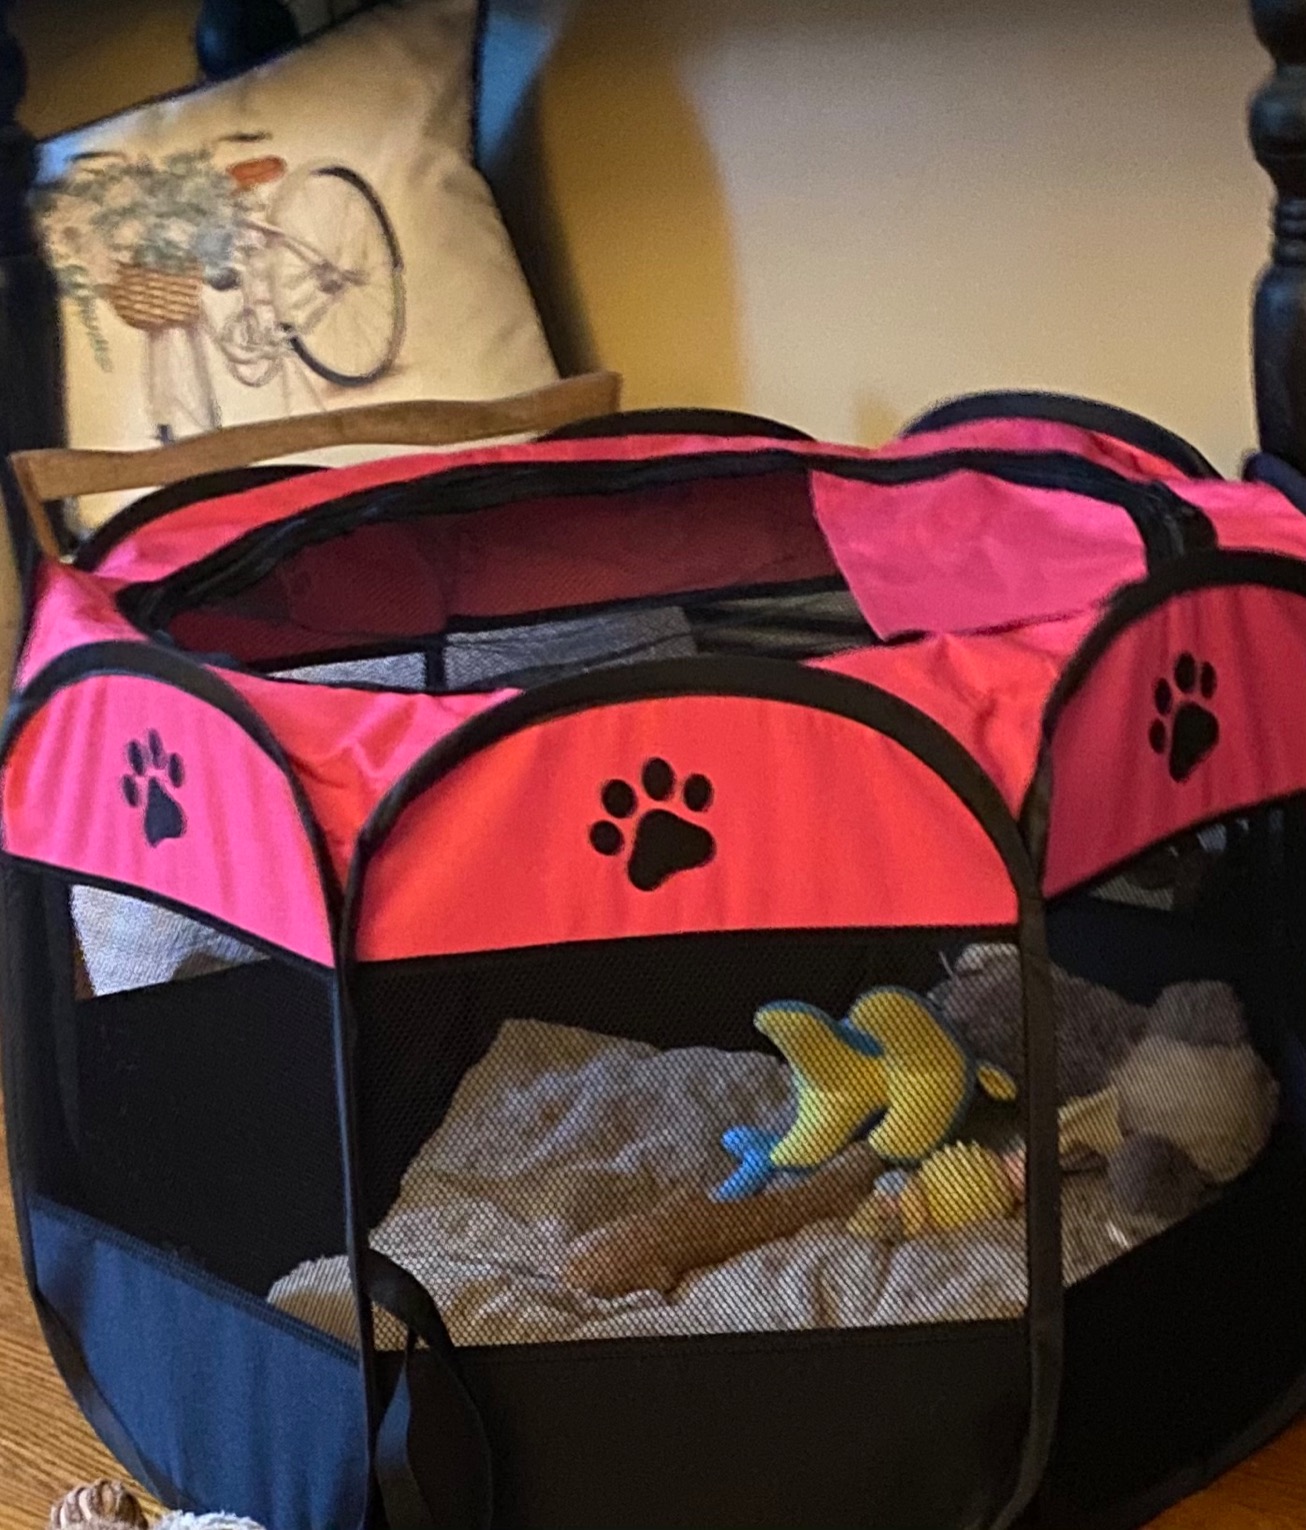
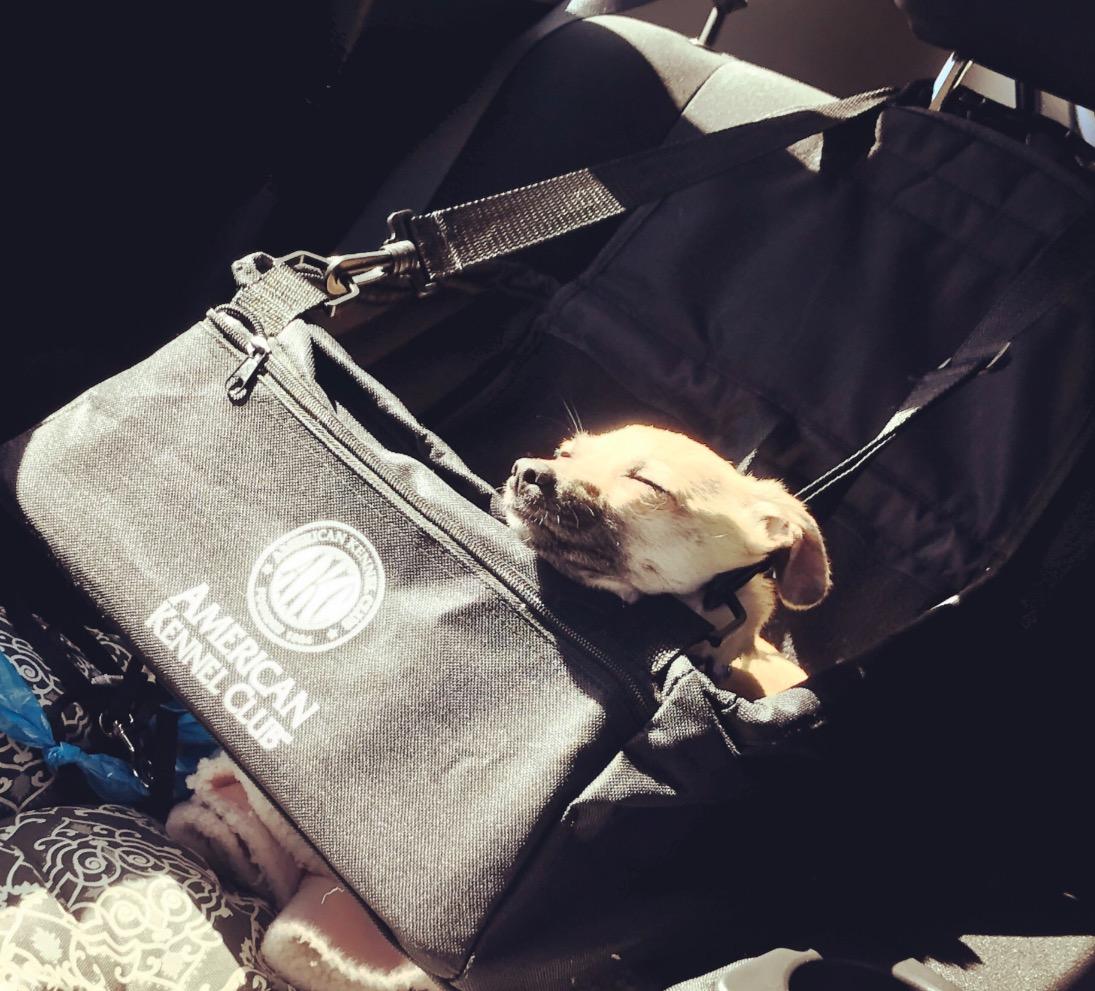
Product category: items_kennel
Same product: no